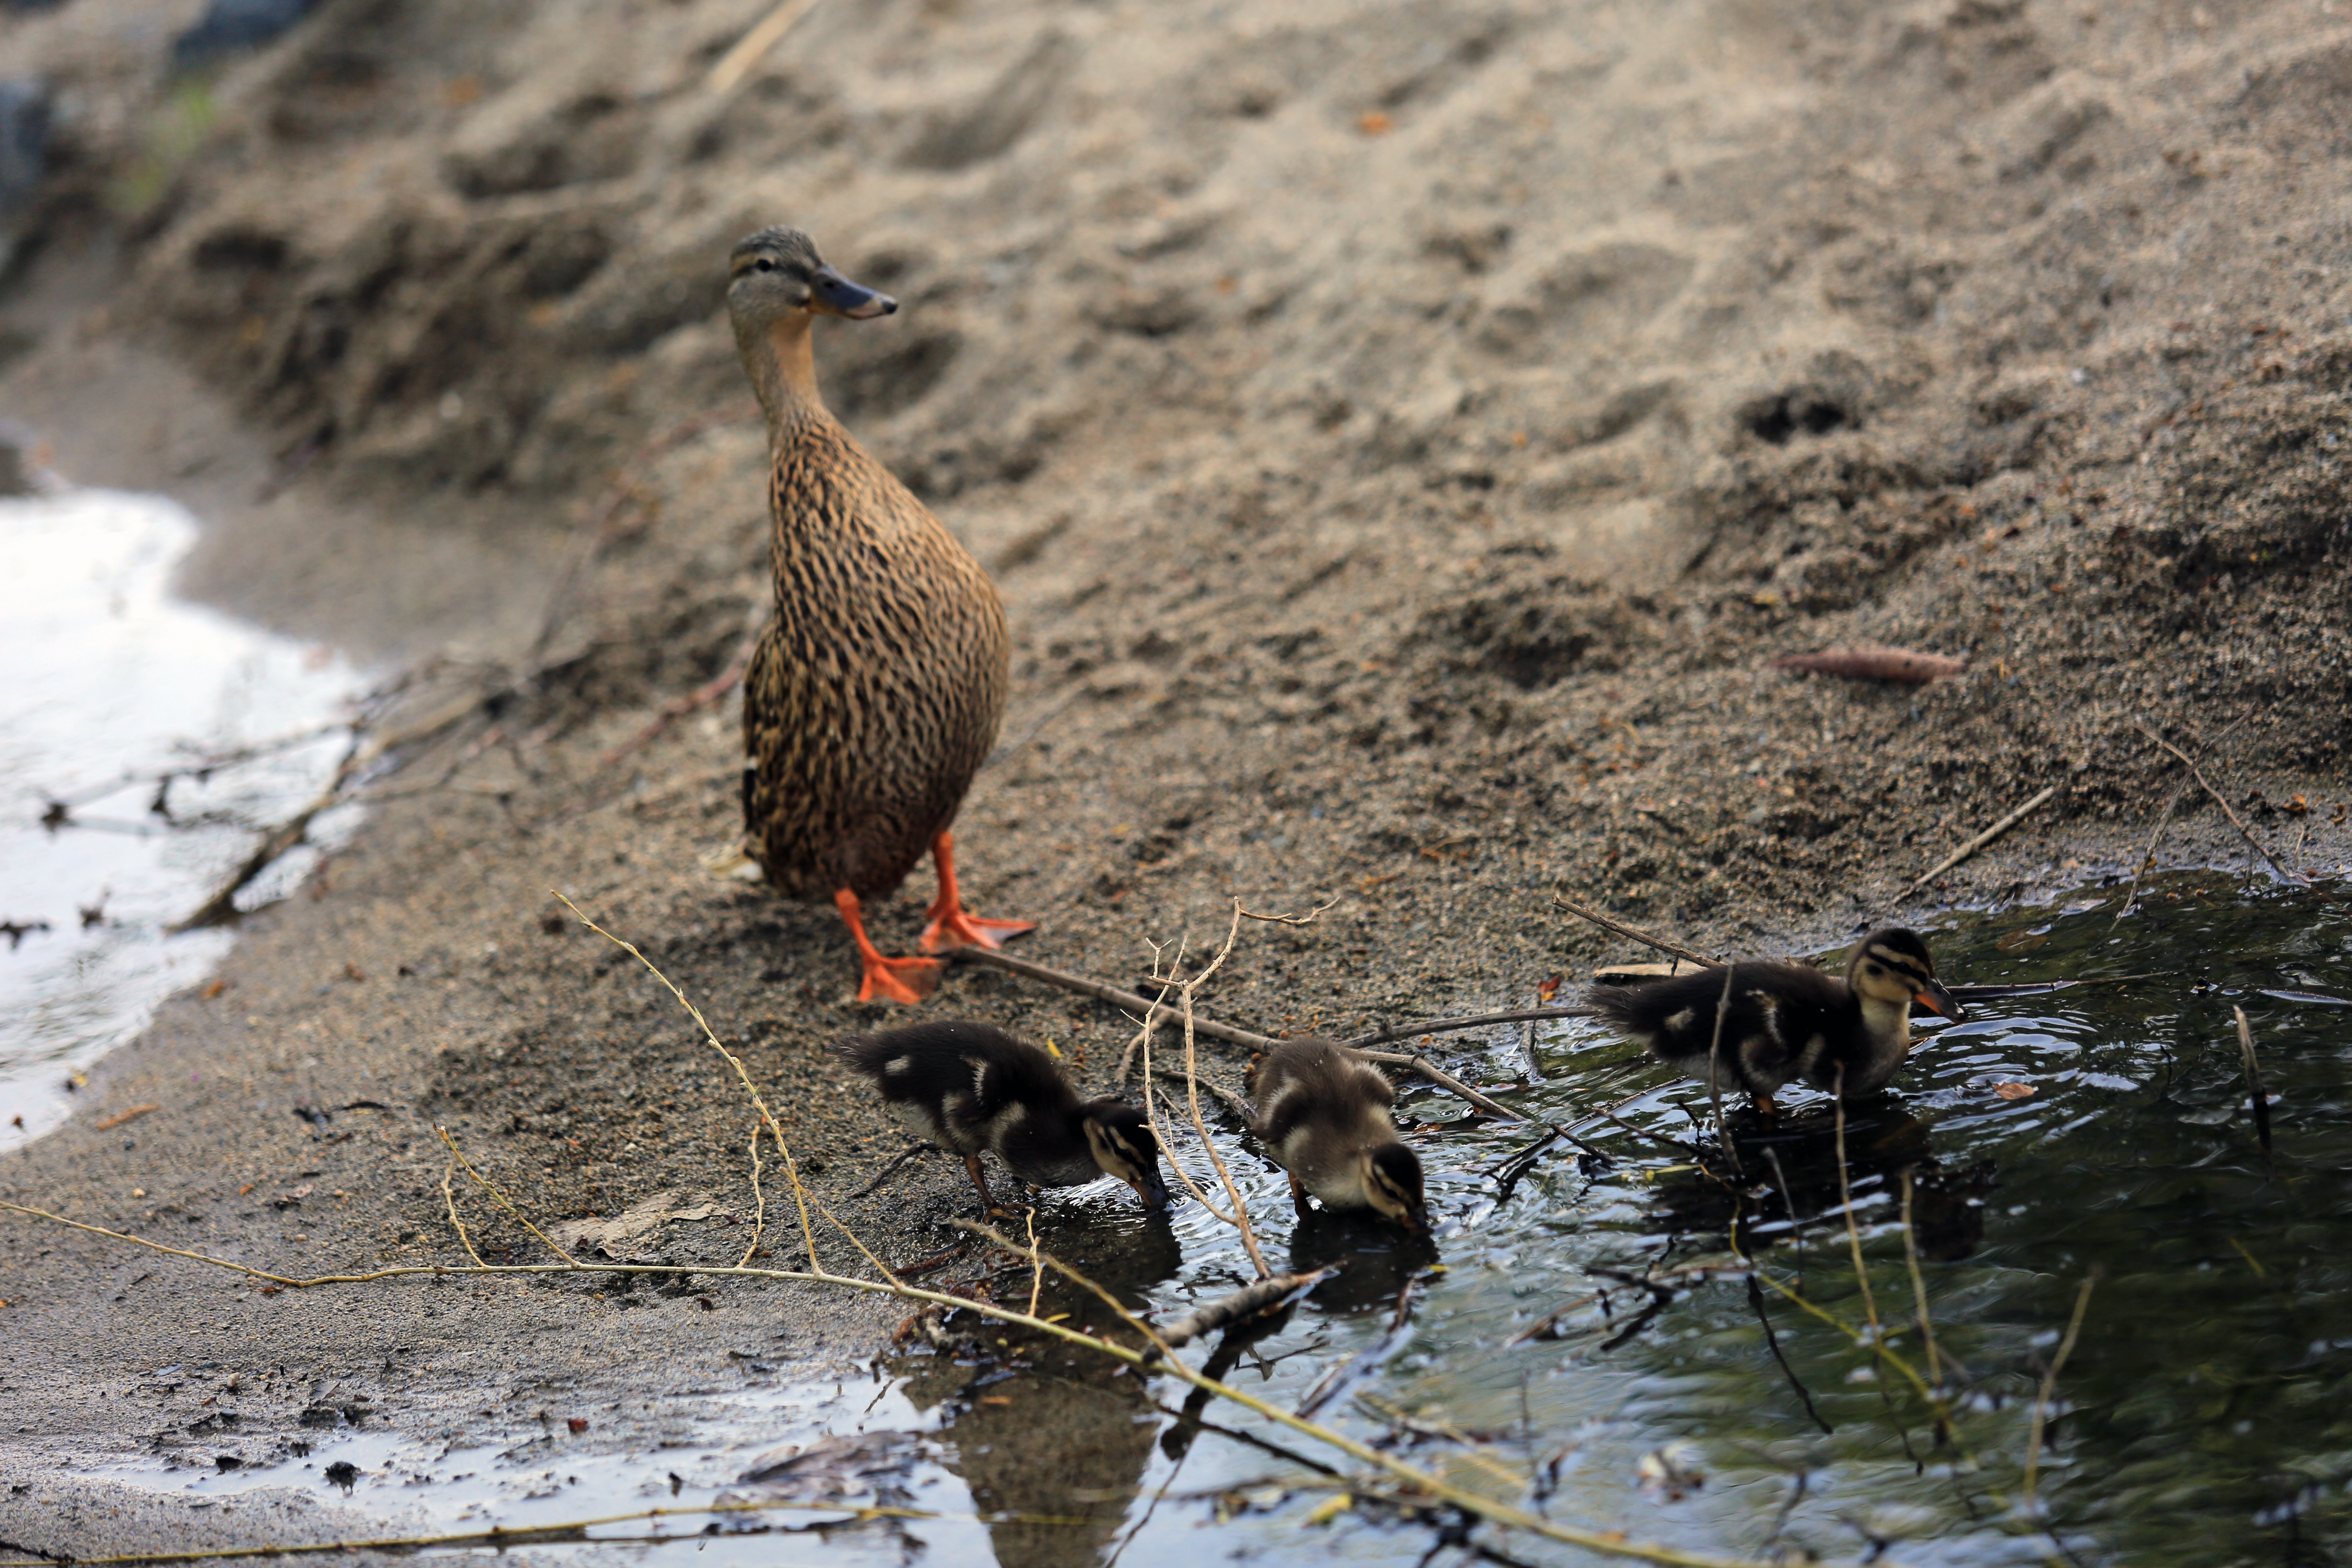
nature, bird, france, wildlife, europe, fauna, birds, midi, vertebrate, sable, ducks, printemps, southfrance, languedocroussillon, gard, levigan, berges, rivire, saison, larre, canards, ente, canetons, palmipdes